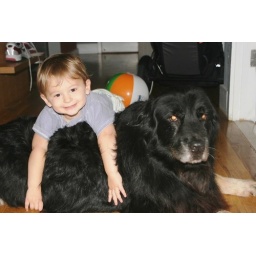
Wait, there's a big, furry dog in the way of my somersault!